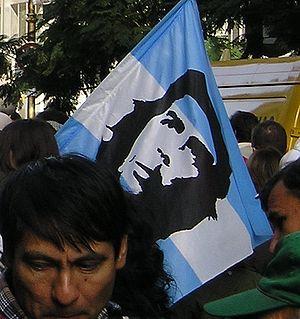
Ernesto Guevara, plus connu comme « Che Guevara » [ ʃe ɡevara] ou « le Che », né le 14 juin 1928 à Rosario en Argentine et mort exécuté le 9 octobre 1967 à La Higuera en Bolivie, à l'âge de 39 ans, est un révolutionnaire marxiste-léniniste et internationaliste argentin ainsi qu'un homme politique d'Amérique latine. Il a notamment été un dirigeant de la révolution cubaine, qu'il a théorisée et tenté d'exporter, sans succès, vers le Congo puis la Bolivie où il trouve la mort.